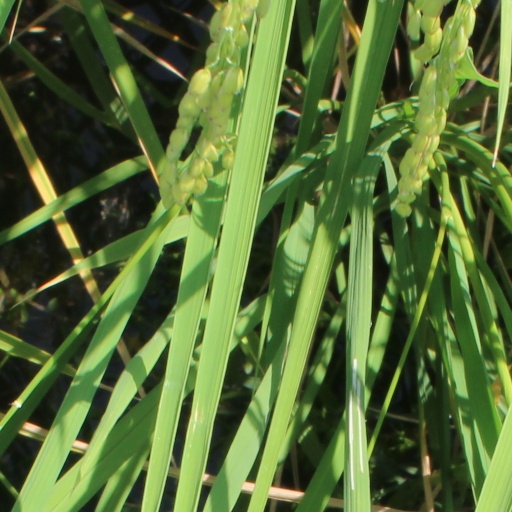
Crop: rice